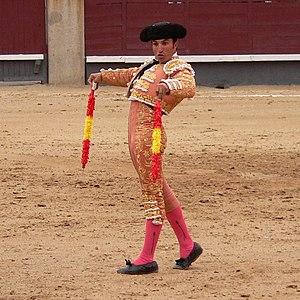
Dans le monde de la tauromachie, al cuarteo désigne une manière de « poser », « planter » ou « clouer » les banderilles en partant du centre de l'arène pour se porter à la rencontre du taureau.
José Pedro Prados Martín dit « El Fundi », né le 23 décembre 1966 à Fuenlabrada, est un matador espagnol.
Le banderillero est le torero, peón ou matador qui place les banderilles. Il intervient au cours du deuxième tercio d'une corrida.